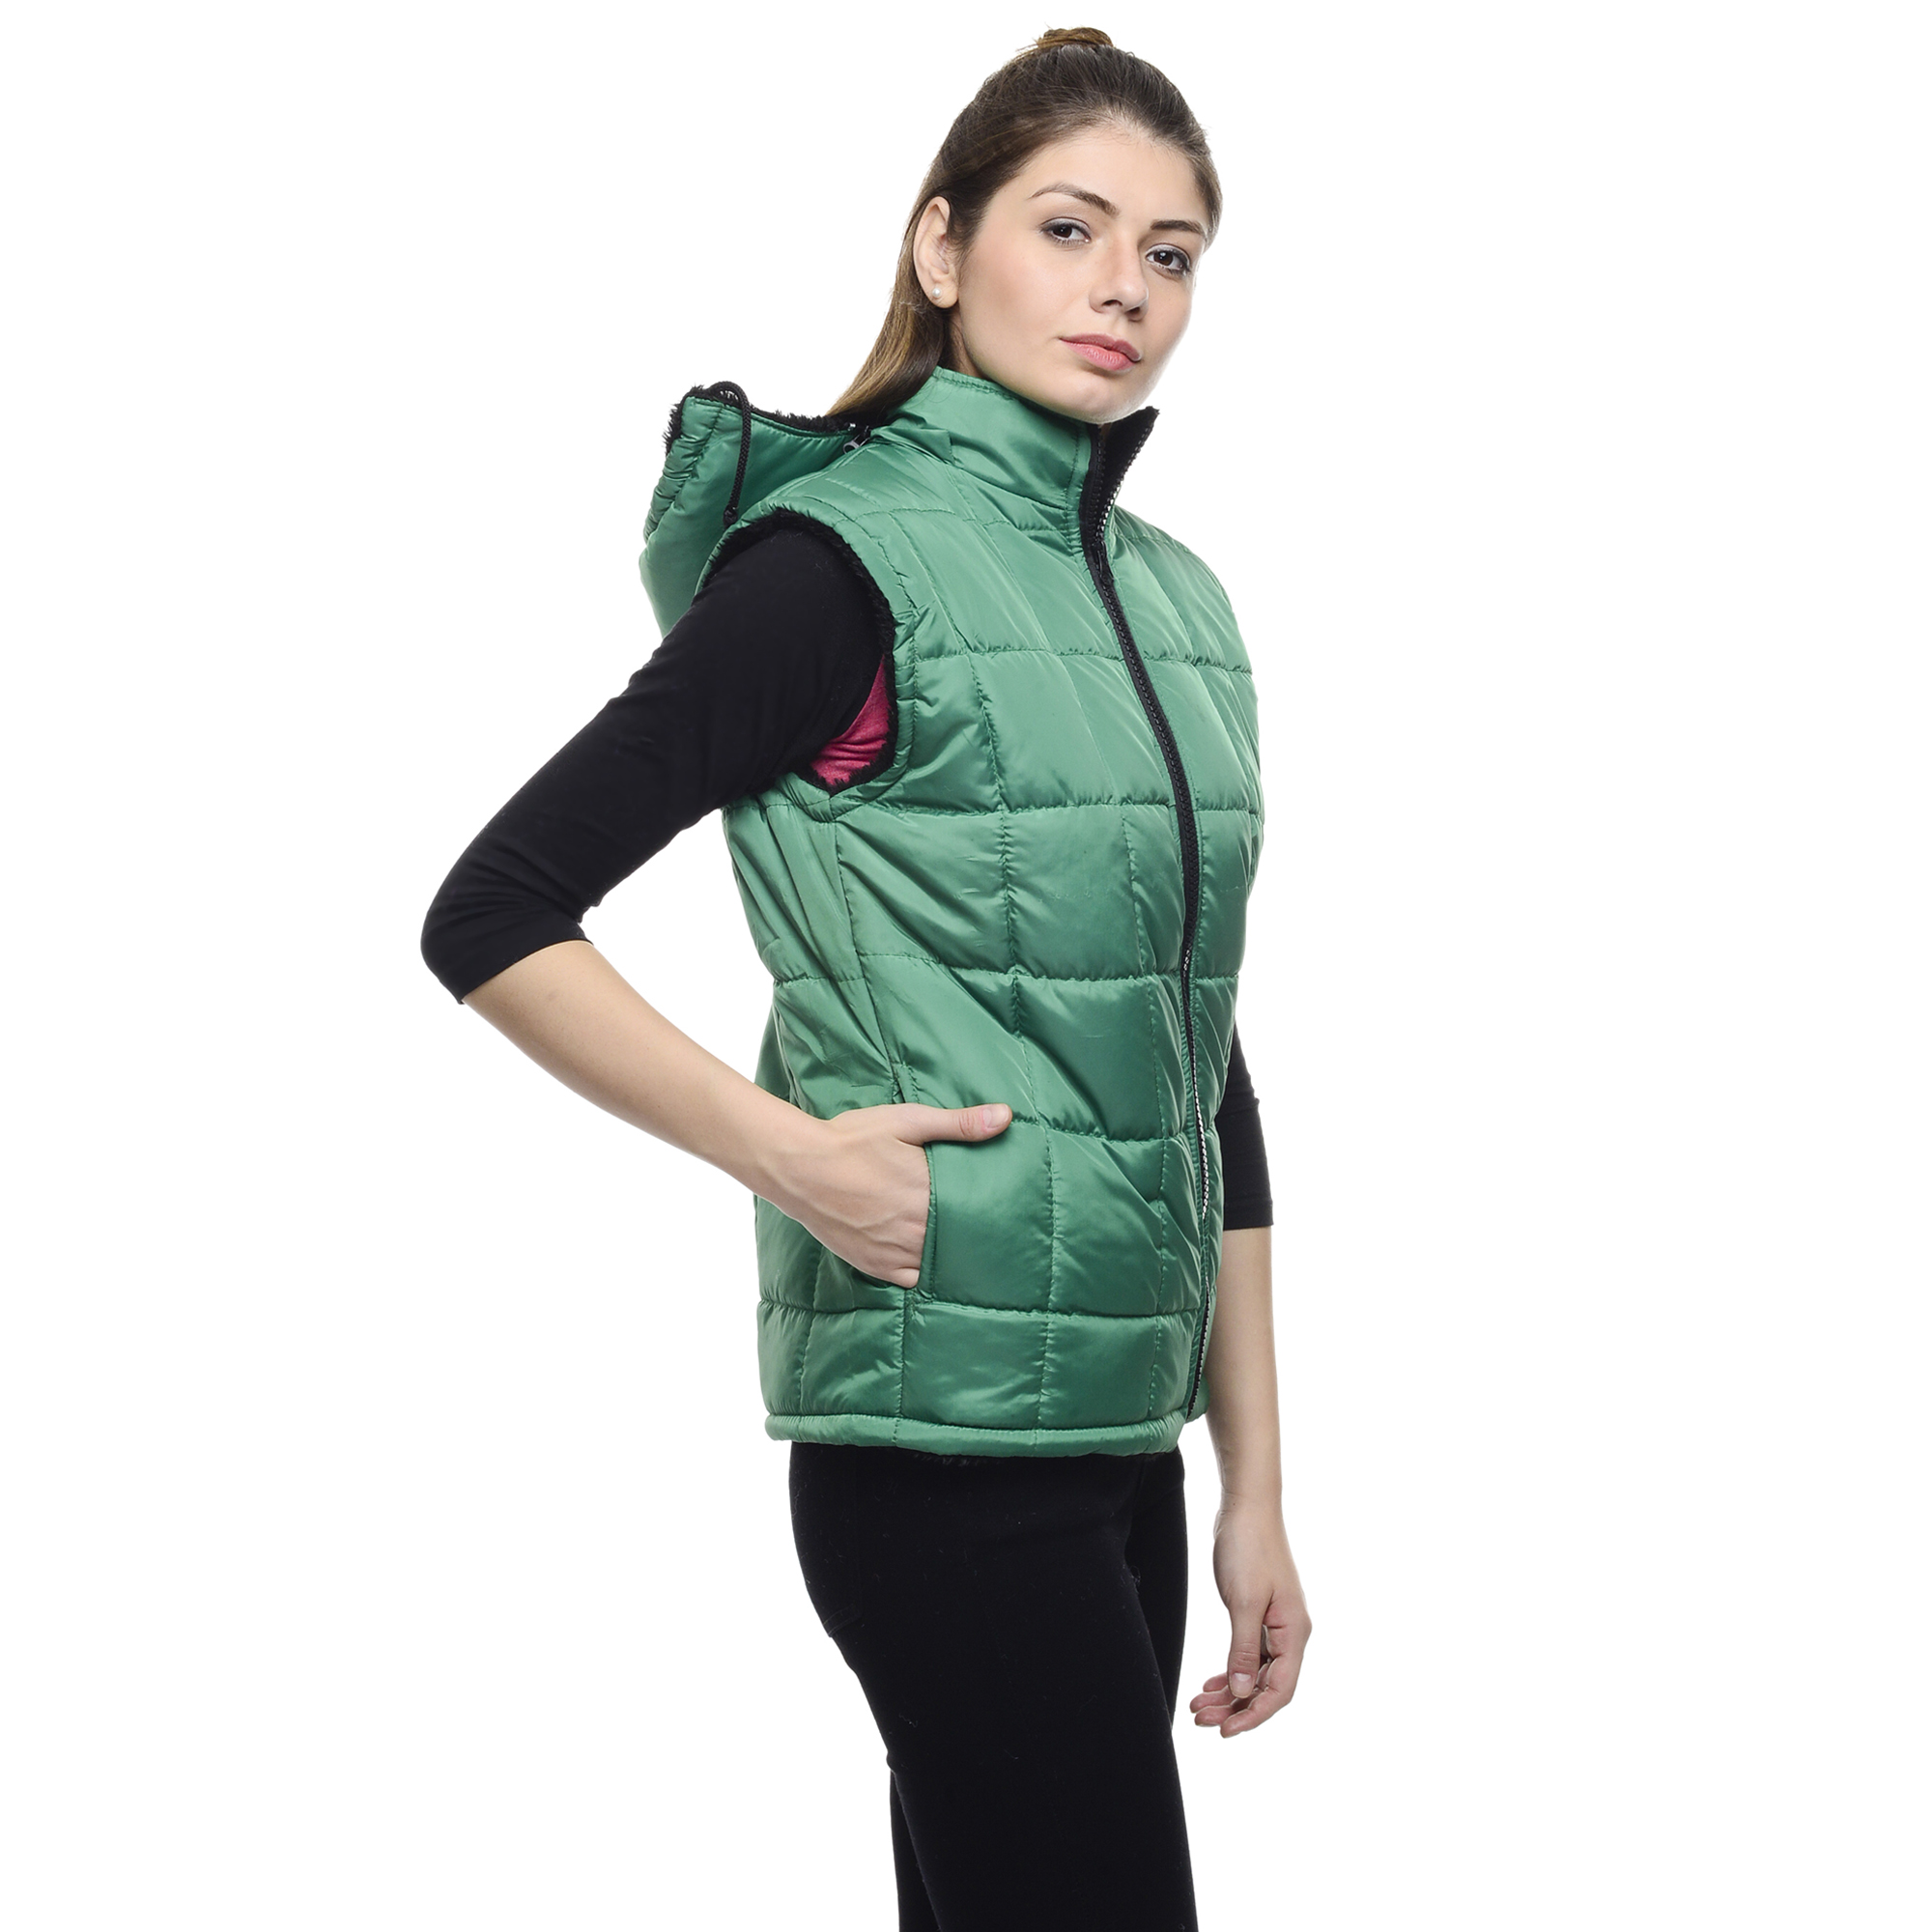
person, woman, looking, model, fashion, clothing, jacket, outerwear, hood, collar, textile, neck, pose, beautiful, style, pretty, photoshoot, casual, wear, pocket, trendy, sleeve, t shirt, winter jacket